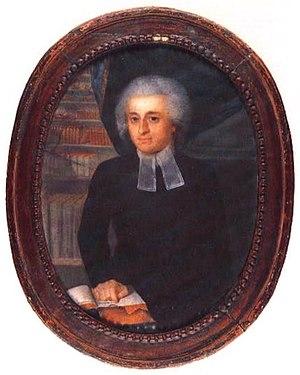
Fleury Mesplet est un imprimeur québécois d'origine française. À Montréal en 1778, il fonde La Gazette du commerce et littéraire premier journal de Montréal et premier journal de langue exclusivement française dans la province. Il est fait prisonnier politique sous le régime du gouverneur Frederick Haldimand durant la guerre d'indépendance américaine.